Charles Rolls

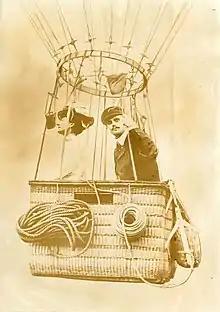
C. S. Rolls in a balloon, probably his 'Midget'

Rolls was introduced to Henry Royce by a friend at the Royal Automobile Club, Henry Edmunds, who was also a director of Royce Ltd. Edmunds showed him Royce's car and arranged the historic meeting between Rolls and Royce at the Midland Hotel, Manchester, on 4 May 1904. In spite of his preference for three or four cylinder cars, Rolls was impressed with the two-cylinder Royce 10 and in a subsequent agreement of 23 December 1904 agreed to take all the cars Royce could make. These would be of two, three, four and six cylinders and would be badged as Rolls-Royces.